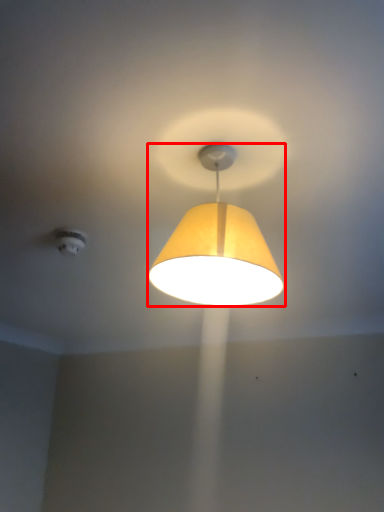
Question: Considering the relative positions of lamp (annotated by the red box) and lighting in the image provided, where is lamp (annotated by the red box) located with respect to the staircase? Select from the following choices."
(A) right
(B) left
Answer: A